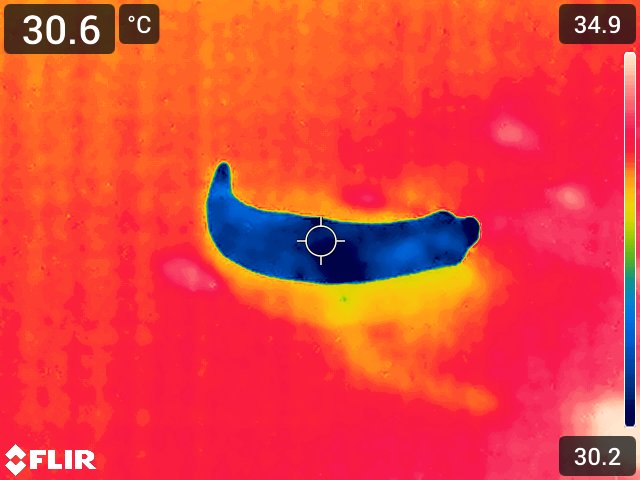
Maturity: adequate_matured